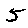
Label: 5